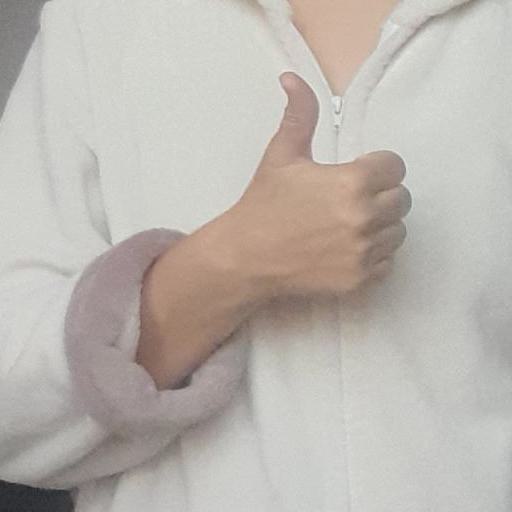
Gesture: like